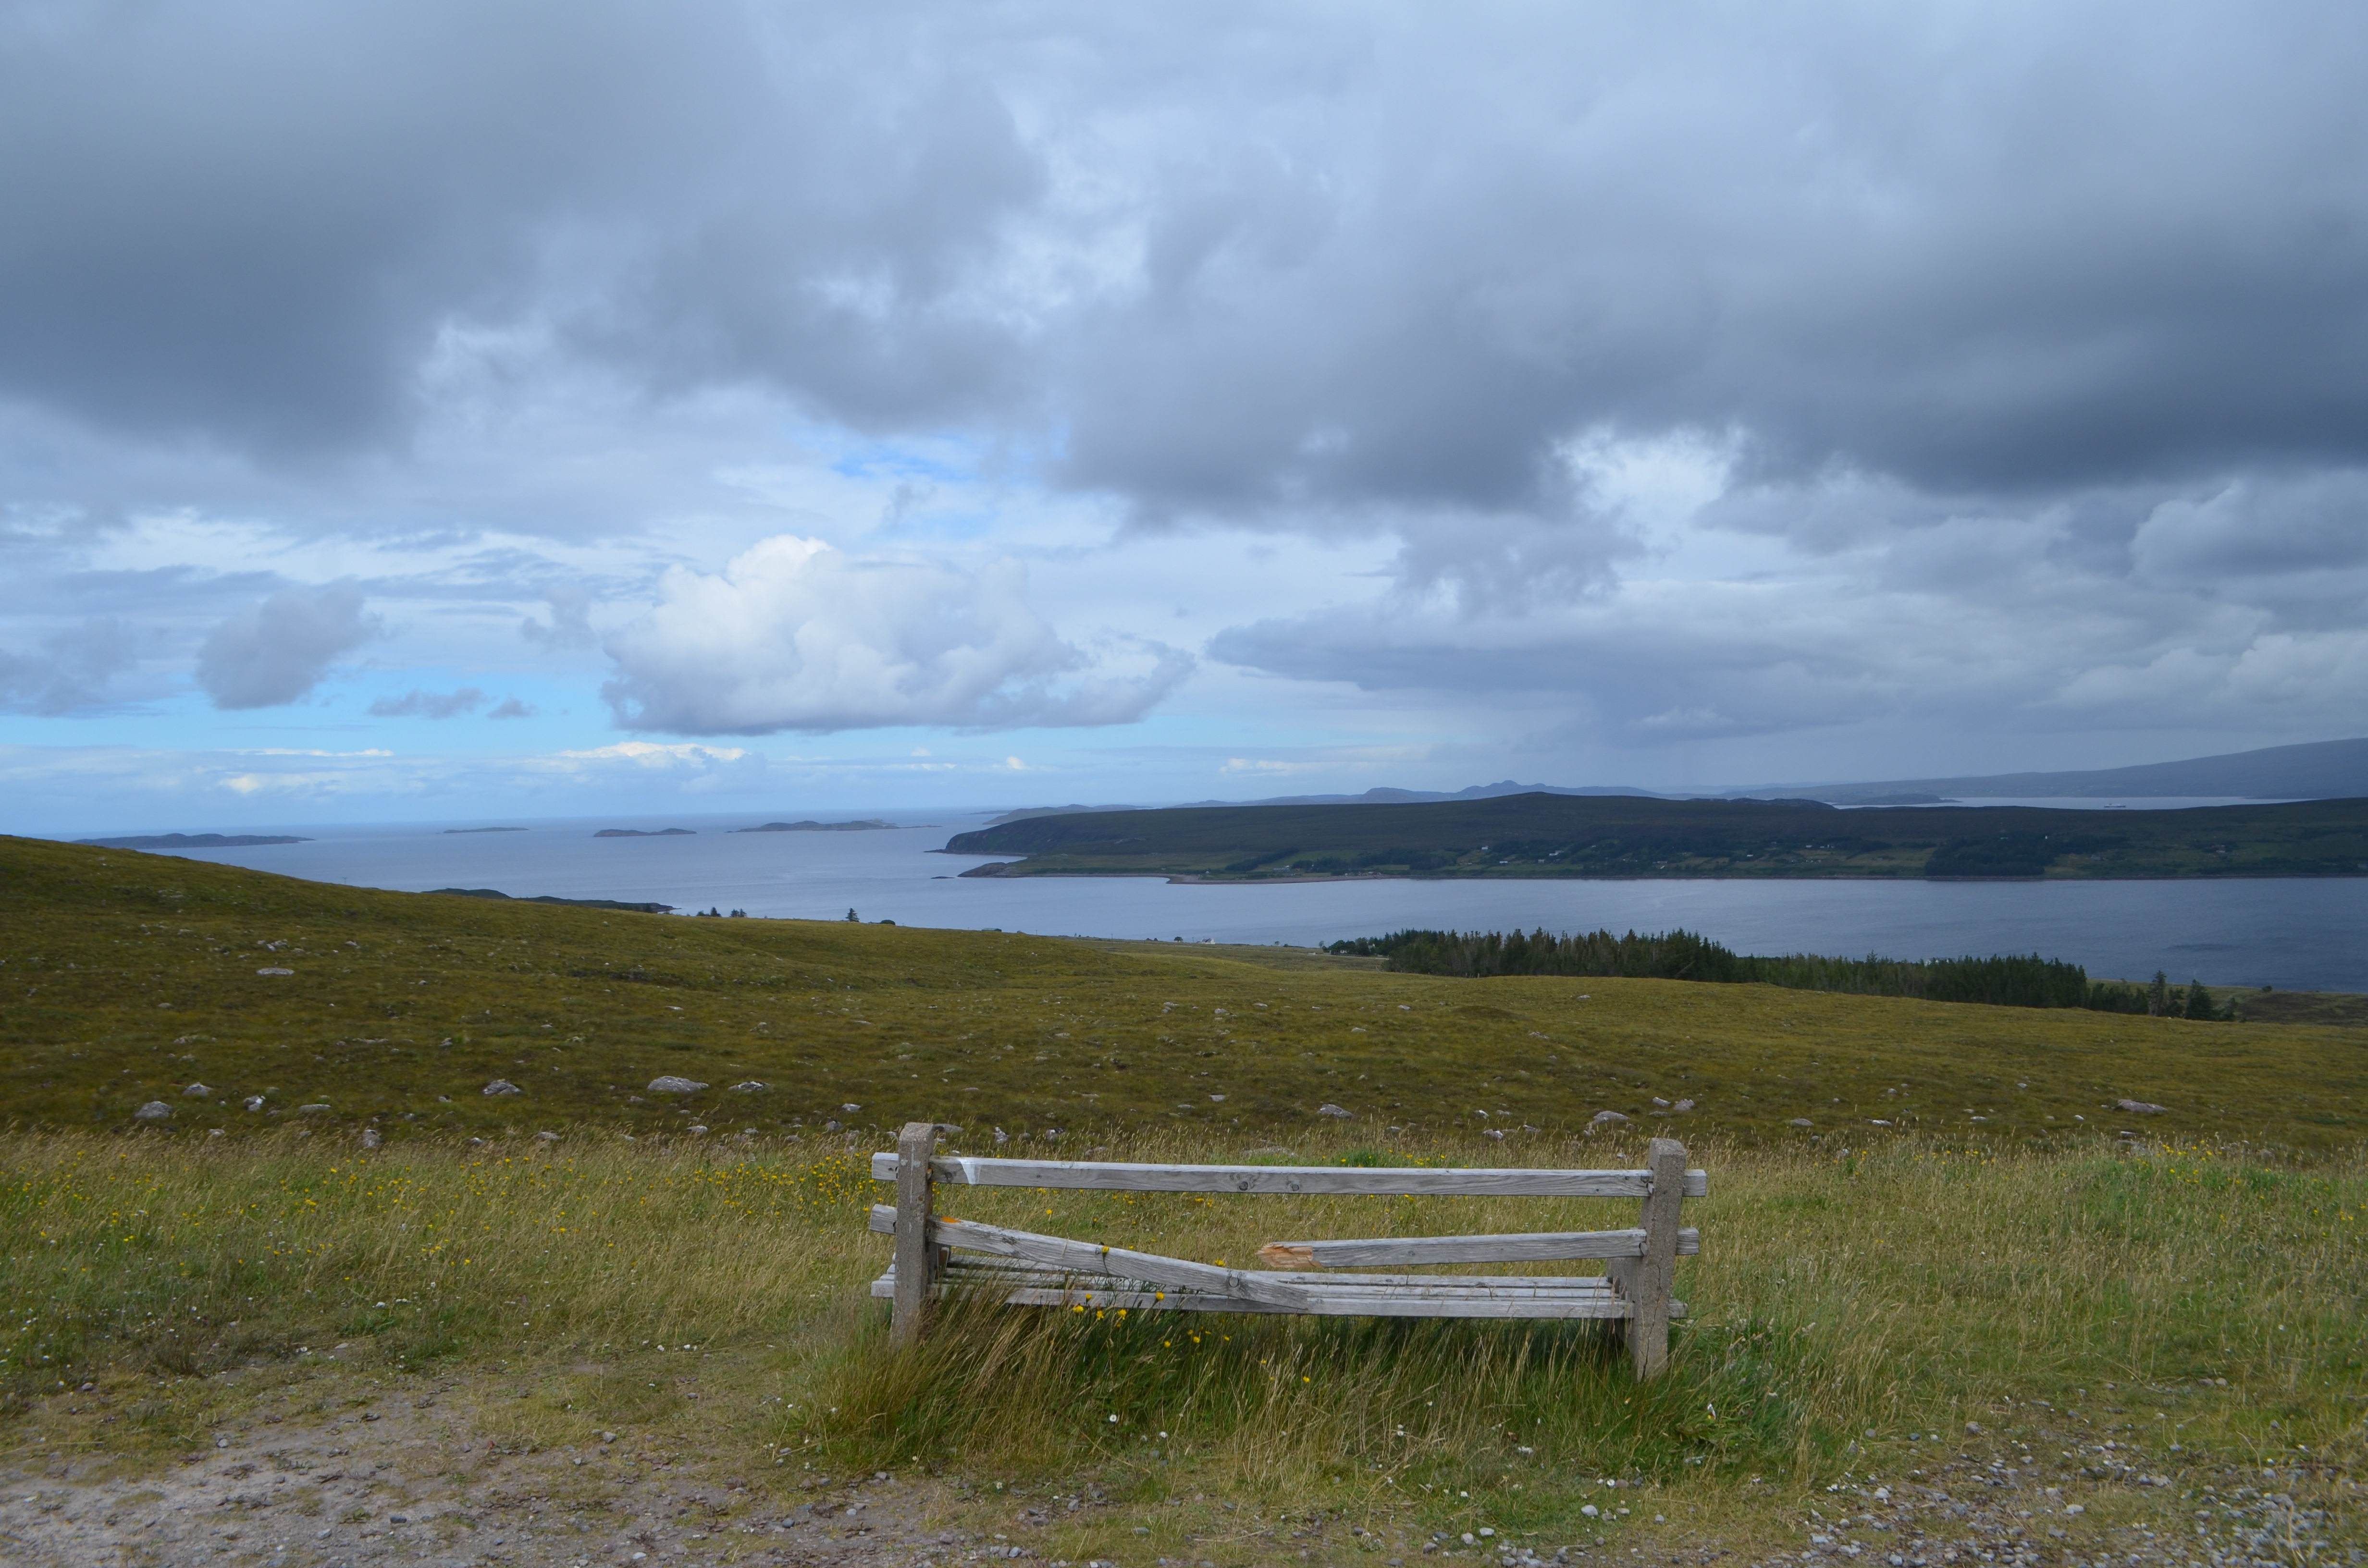
beach, landscape, sea, coast, nature, ocean, horizon, marsh, mountain, cloud, sky, hill, shore, lake, wind, weather, bay, reservoir, highland, plain, body of water, rainy, bank, grassland, wetland, scotland, habitat, loch, ecosystem, rural area, natural environment